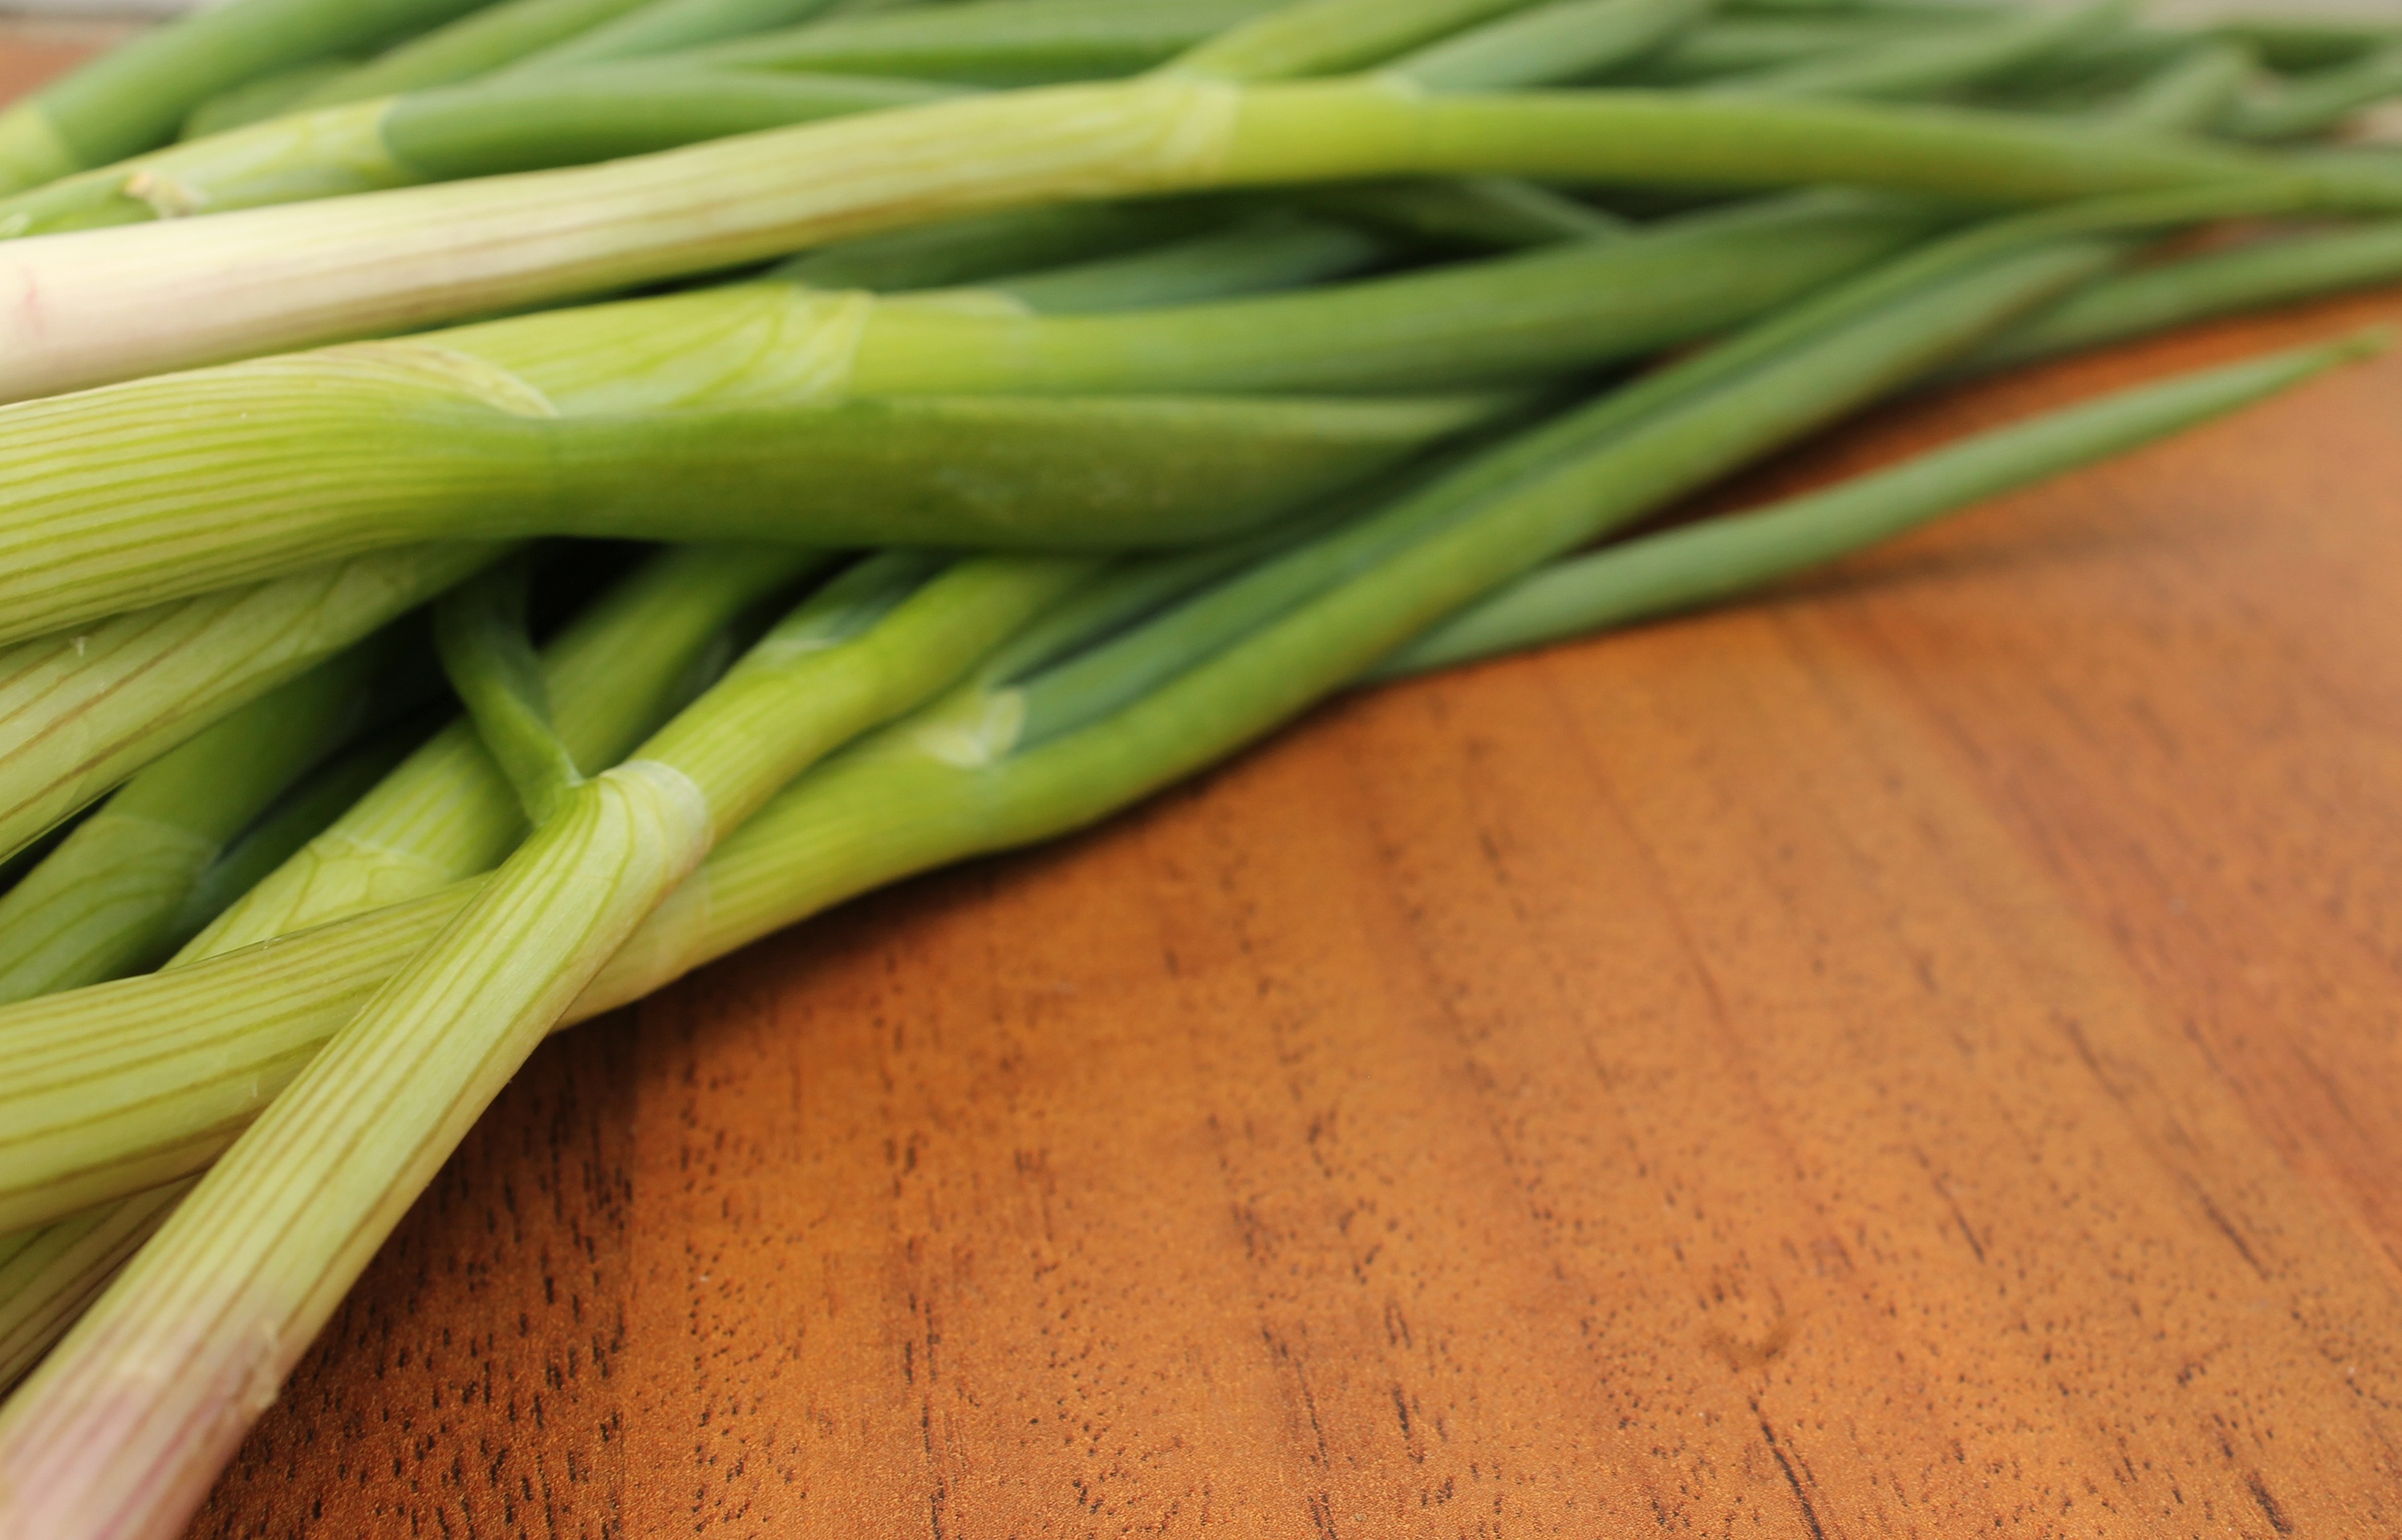
plant, food, green, cooking, produce, vegetable, plate, fresh, beef, leaves, background, wooden, herbs, ingredients, onions, flowering plant, grass family, land plant, on a wooden background, feathers onion, scallion